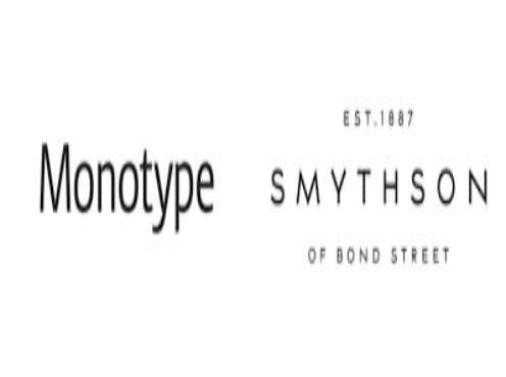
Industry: Clothes